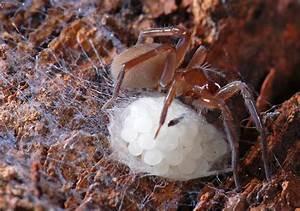
spider